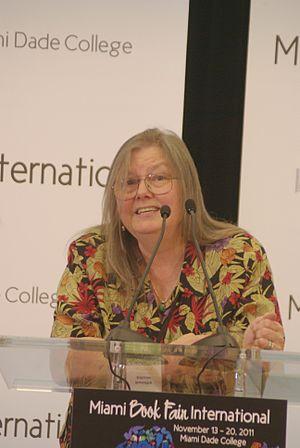
Dorothy Allison, est une écrivaine des États-Unis.